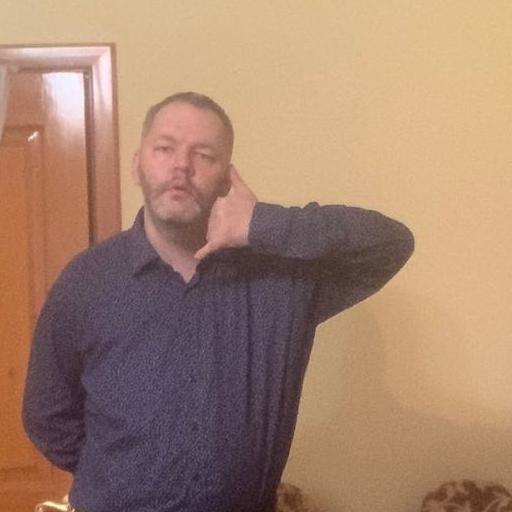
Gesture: call